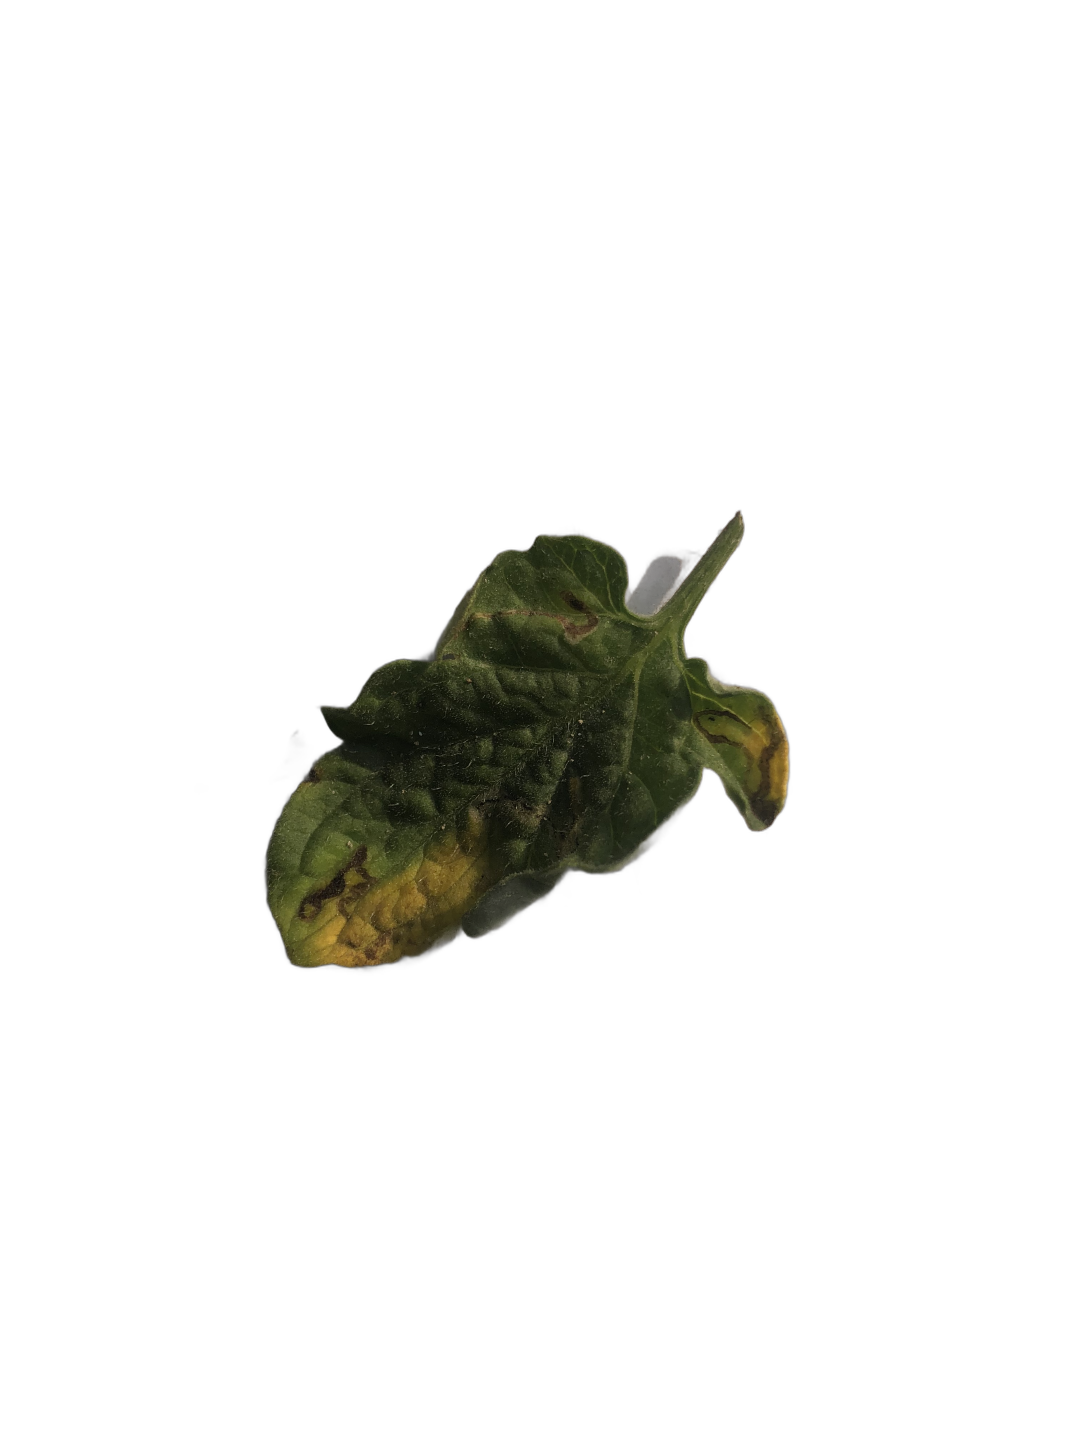
Crop: Tomato
Label: Spot